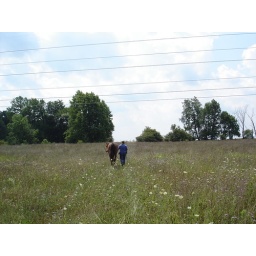
my friend and her horse walking in the upper pasture